2016 NBA All-Star Game

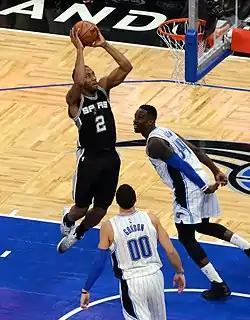
Kawhi Leonard was selected by fans as an All-Star starter for the first time.

The rosters for the All-Star Game were selected through a voting process. The starters are chosen by the fans. Two guards and three frontcourt players who received the highest vote are named the All-Star starters. NBA head coaches vote for the reserves for their respective conferences, none of which can be players on their own team. Each coach selects two guards, three frontcourt players and two wild cards, with each selected player ranked in order of preference within each category. If a multi-position player is to be selected, coaches are encouraged to vote for the player at the position that was "most advantageous for the All-Star team," regardless of where the player was listed on the All-Star ballot or the position he was listed in box scores.